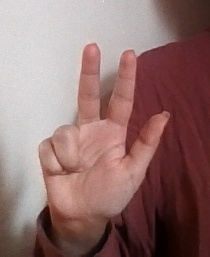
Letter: al